Hawksbill sea turtle

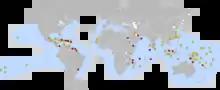
This world map shows concentrated nesting sites in the Caribbean and northeast coast of South America. Many other sites are spread across South Pacific islands, with other concentrations in the Red Sea and Persian Gulf, China's East coast, Africa's southeast coast and Indonesia.

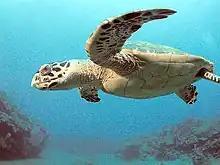
Photo of turtle swimming with extended flippers

In the Atlantic, hawksbill populations range as far west as the Gulf of Mexico and as far southeast as the Cape of Good Hope in South Africa. They live off the Brazilian coast (specifically Bahia, Fernando de Noronha).